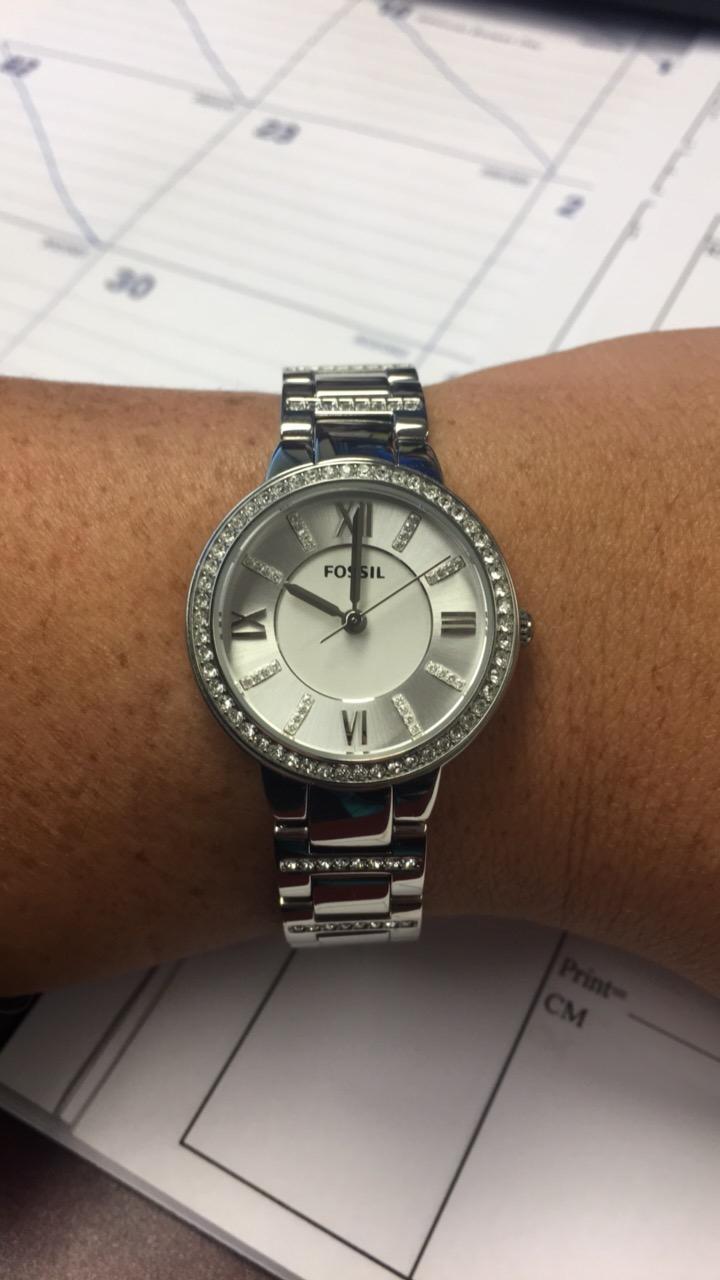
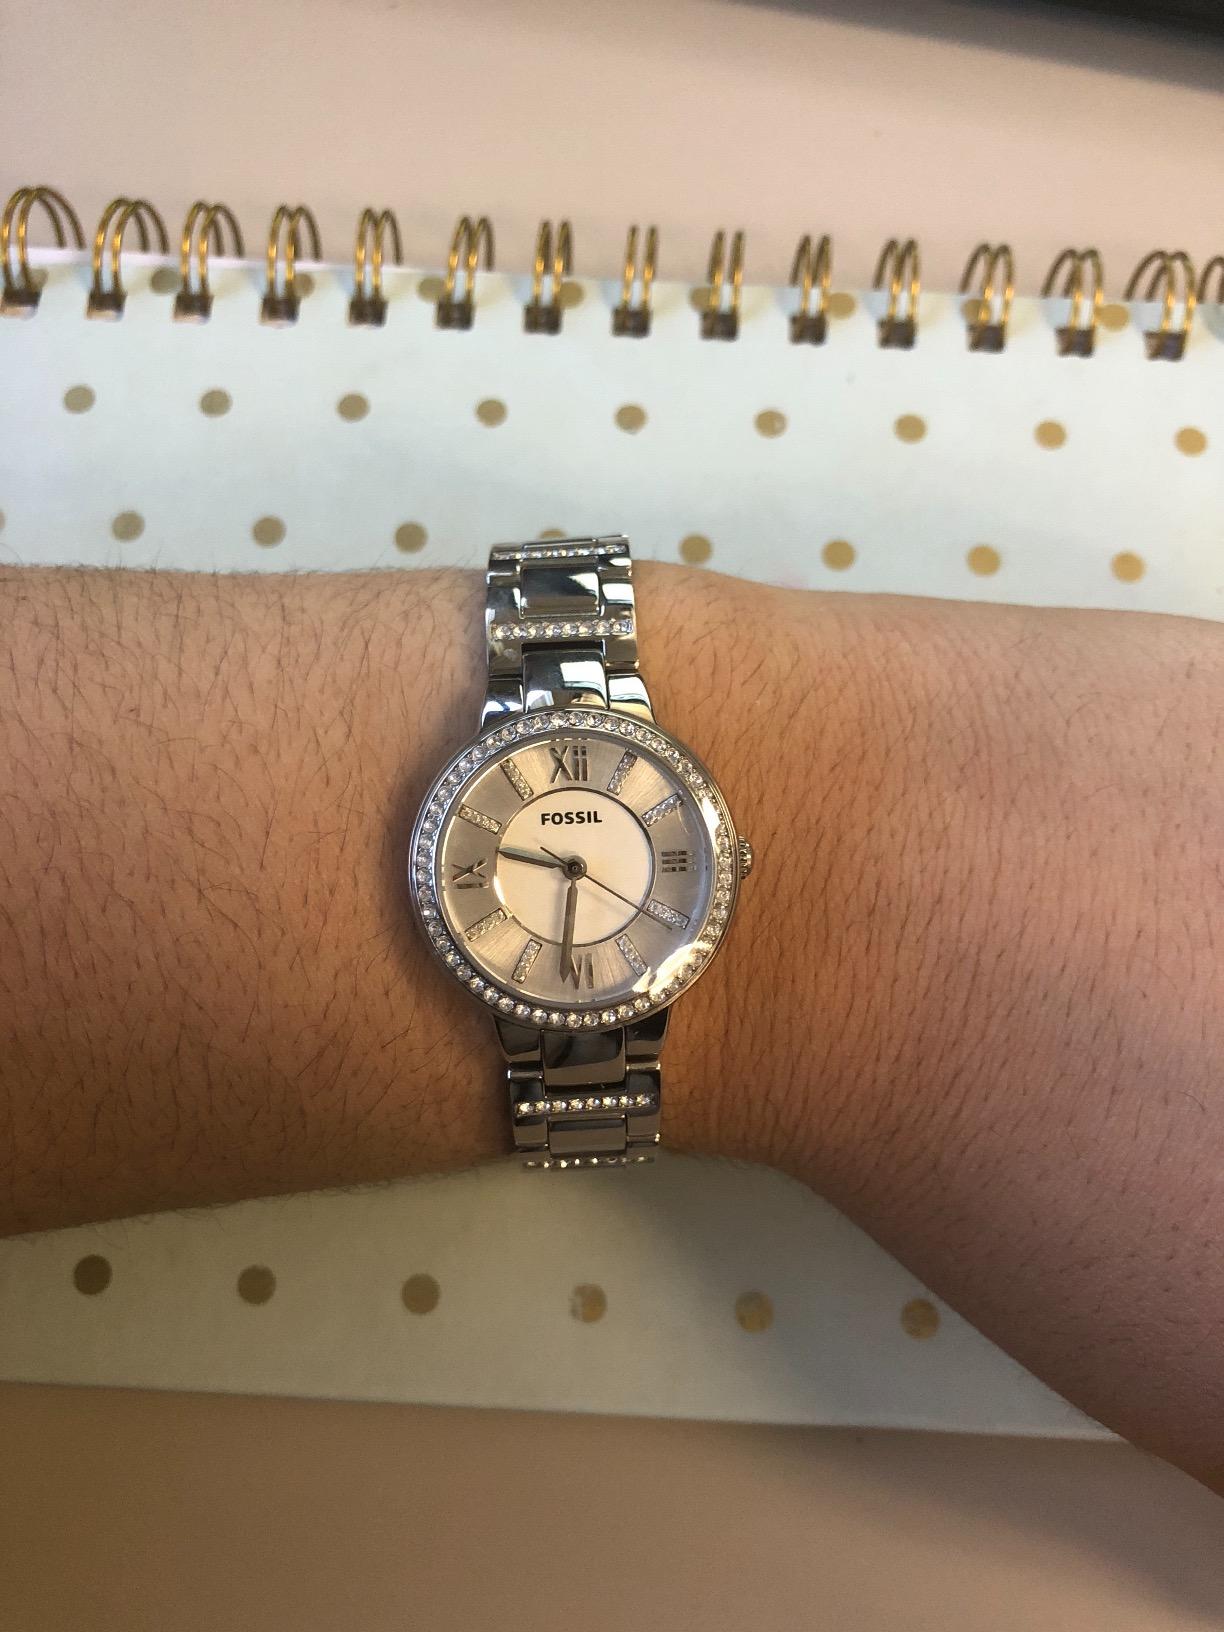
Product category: accessories_watch
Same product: yes